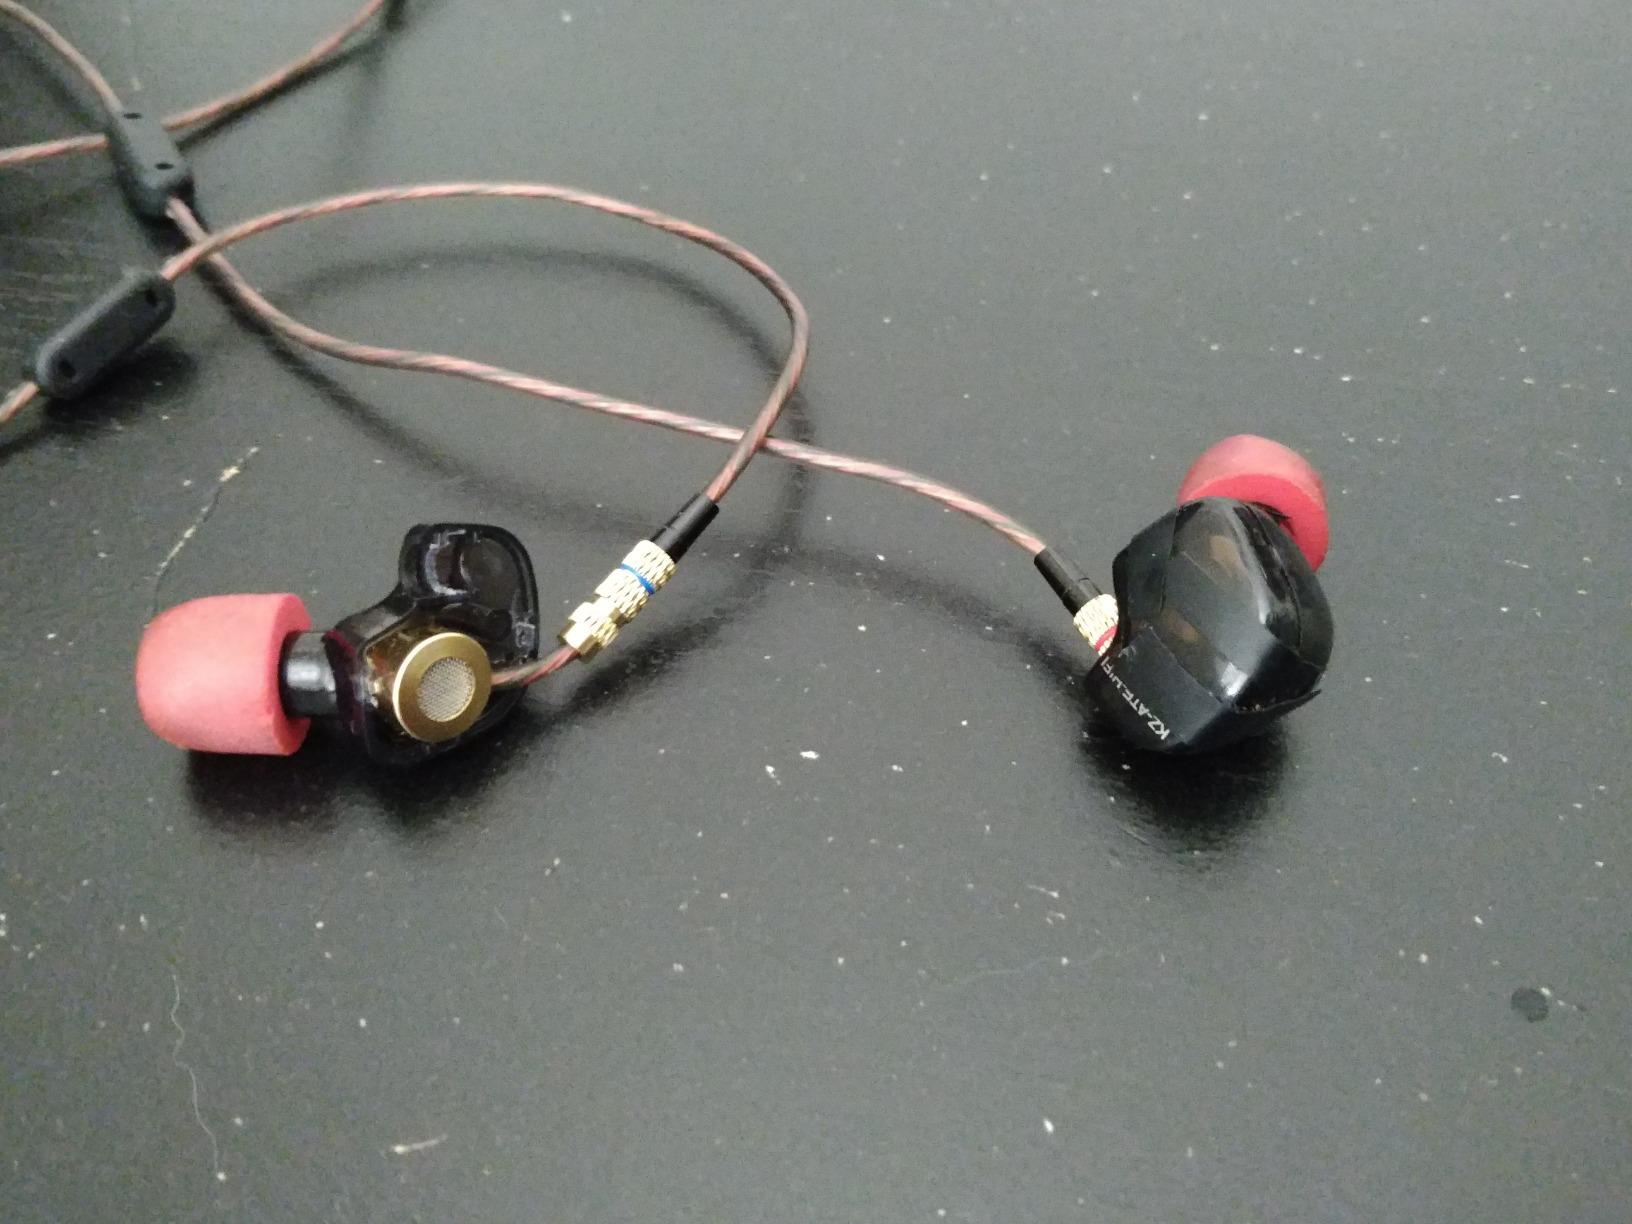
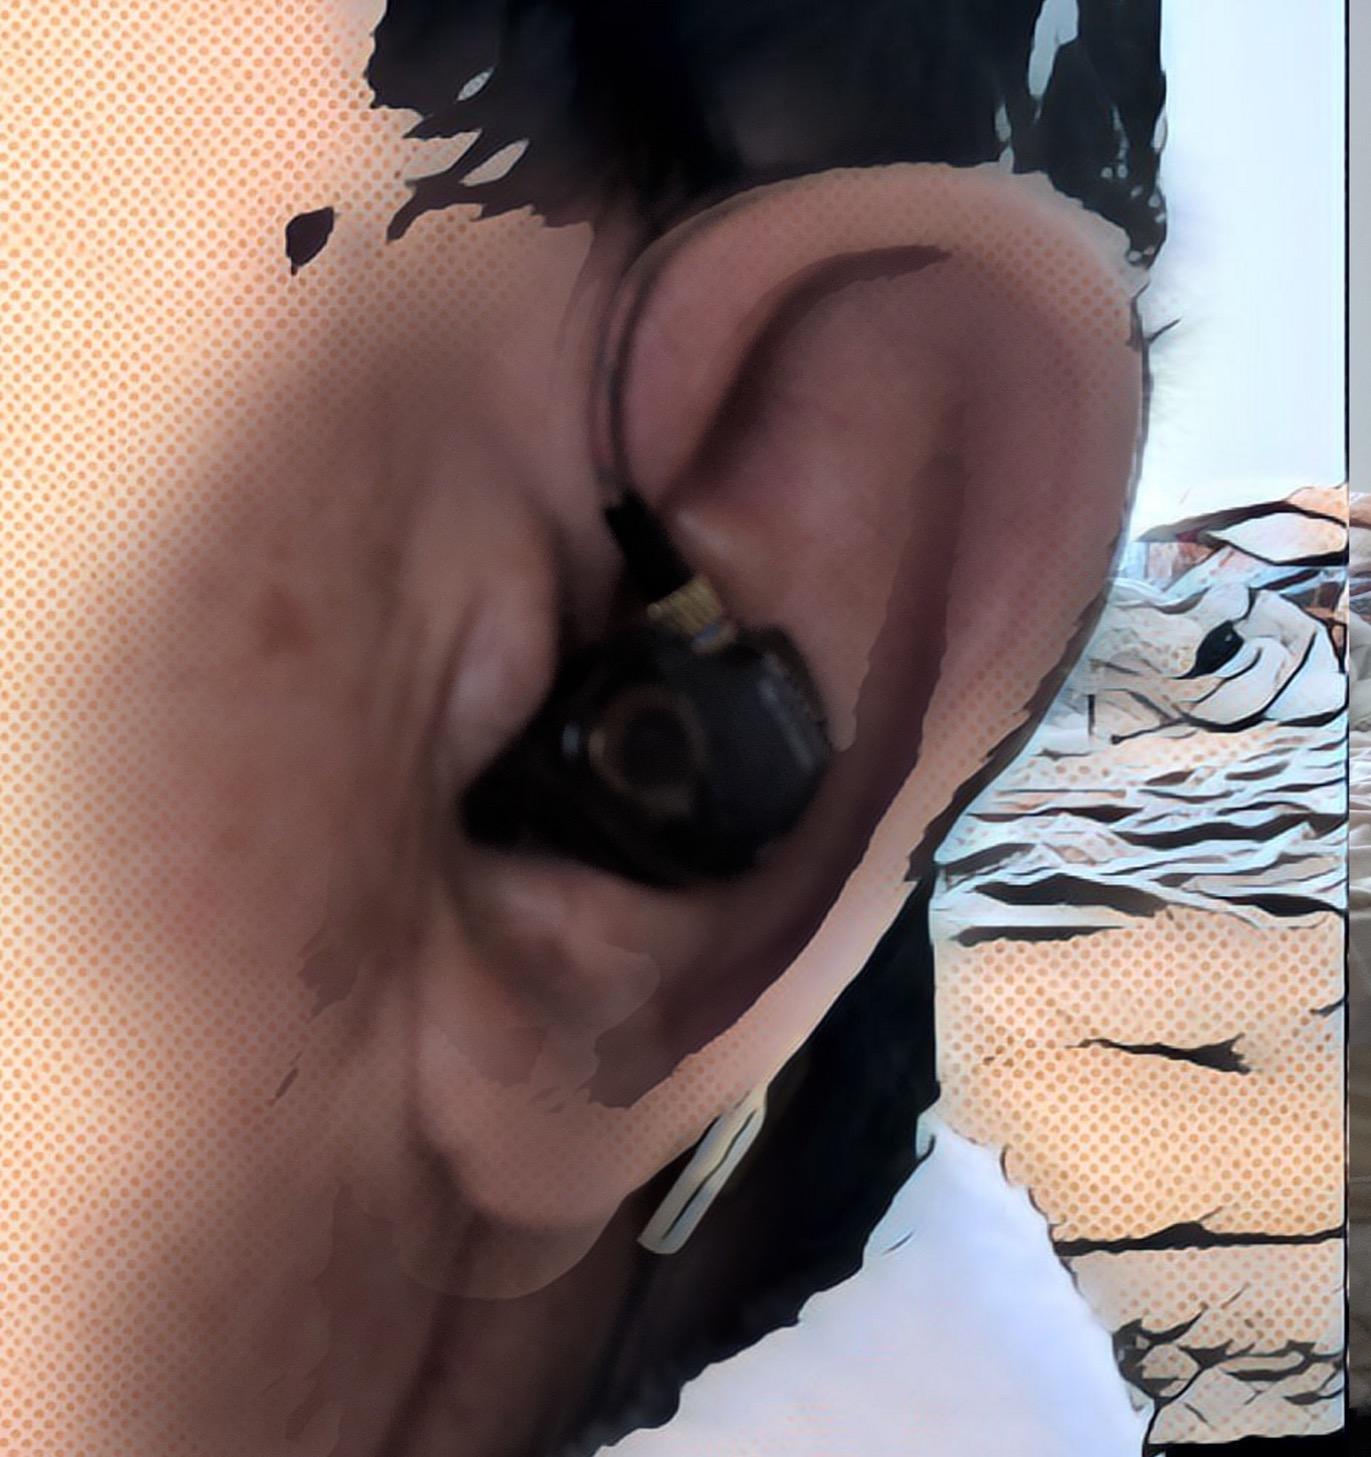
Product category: headphones
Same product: yes